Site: brandenburg
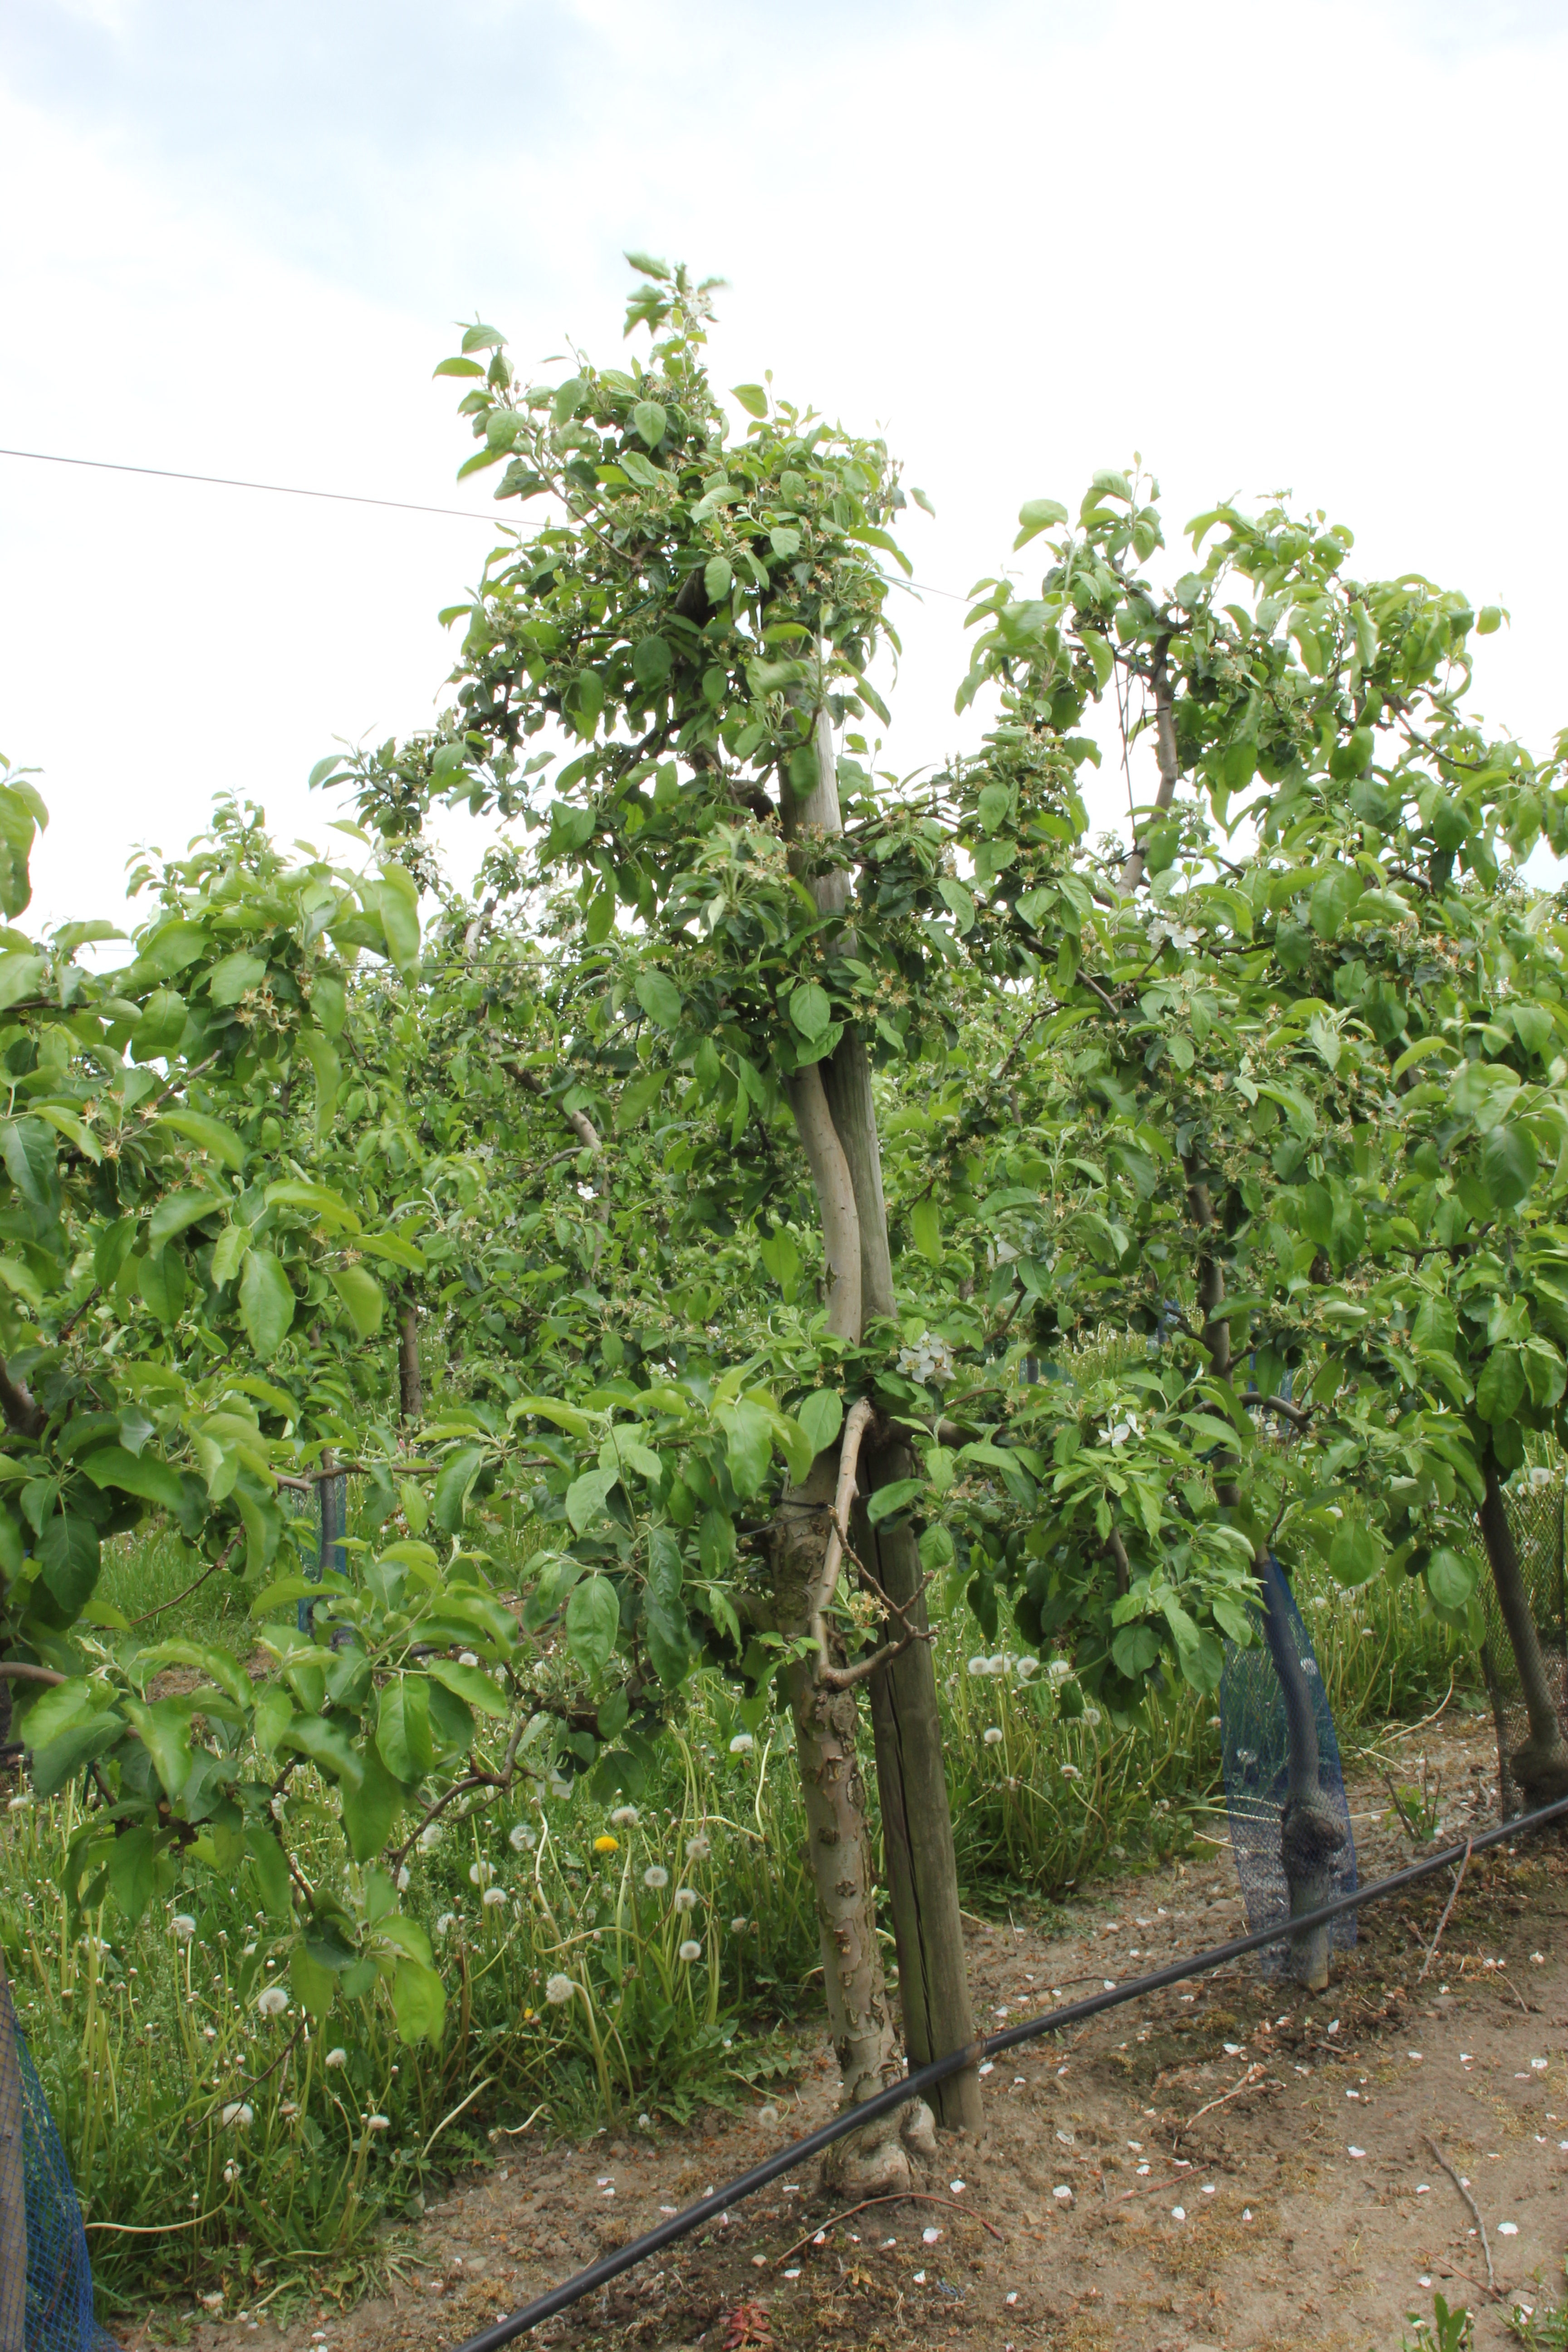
Growth stage (BBCH 67): Flowering